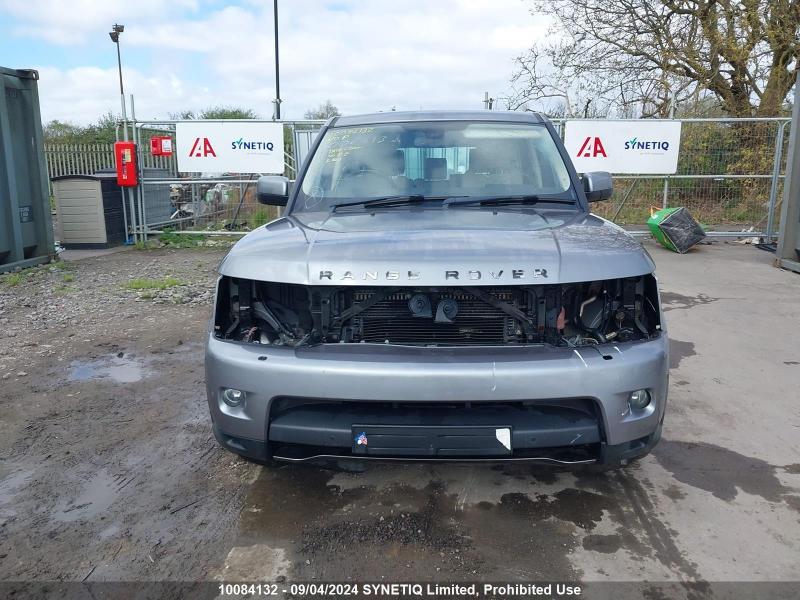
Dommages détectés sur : pare-choc avant, feu avant droit, feu avant gauche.
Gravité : majeur